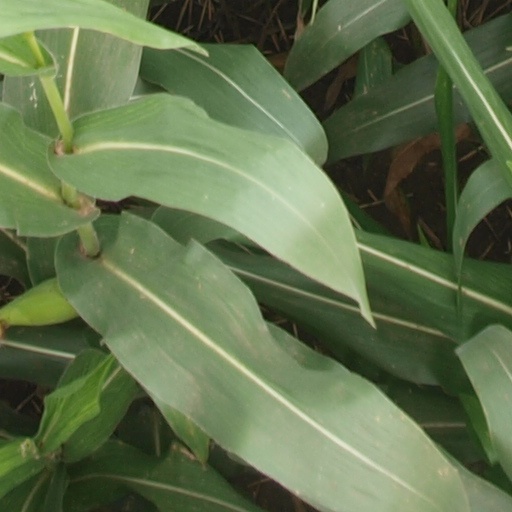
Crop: maize; corn